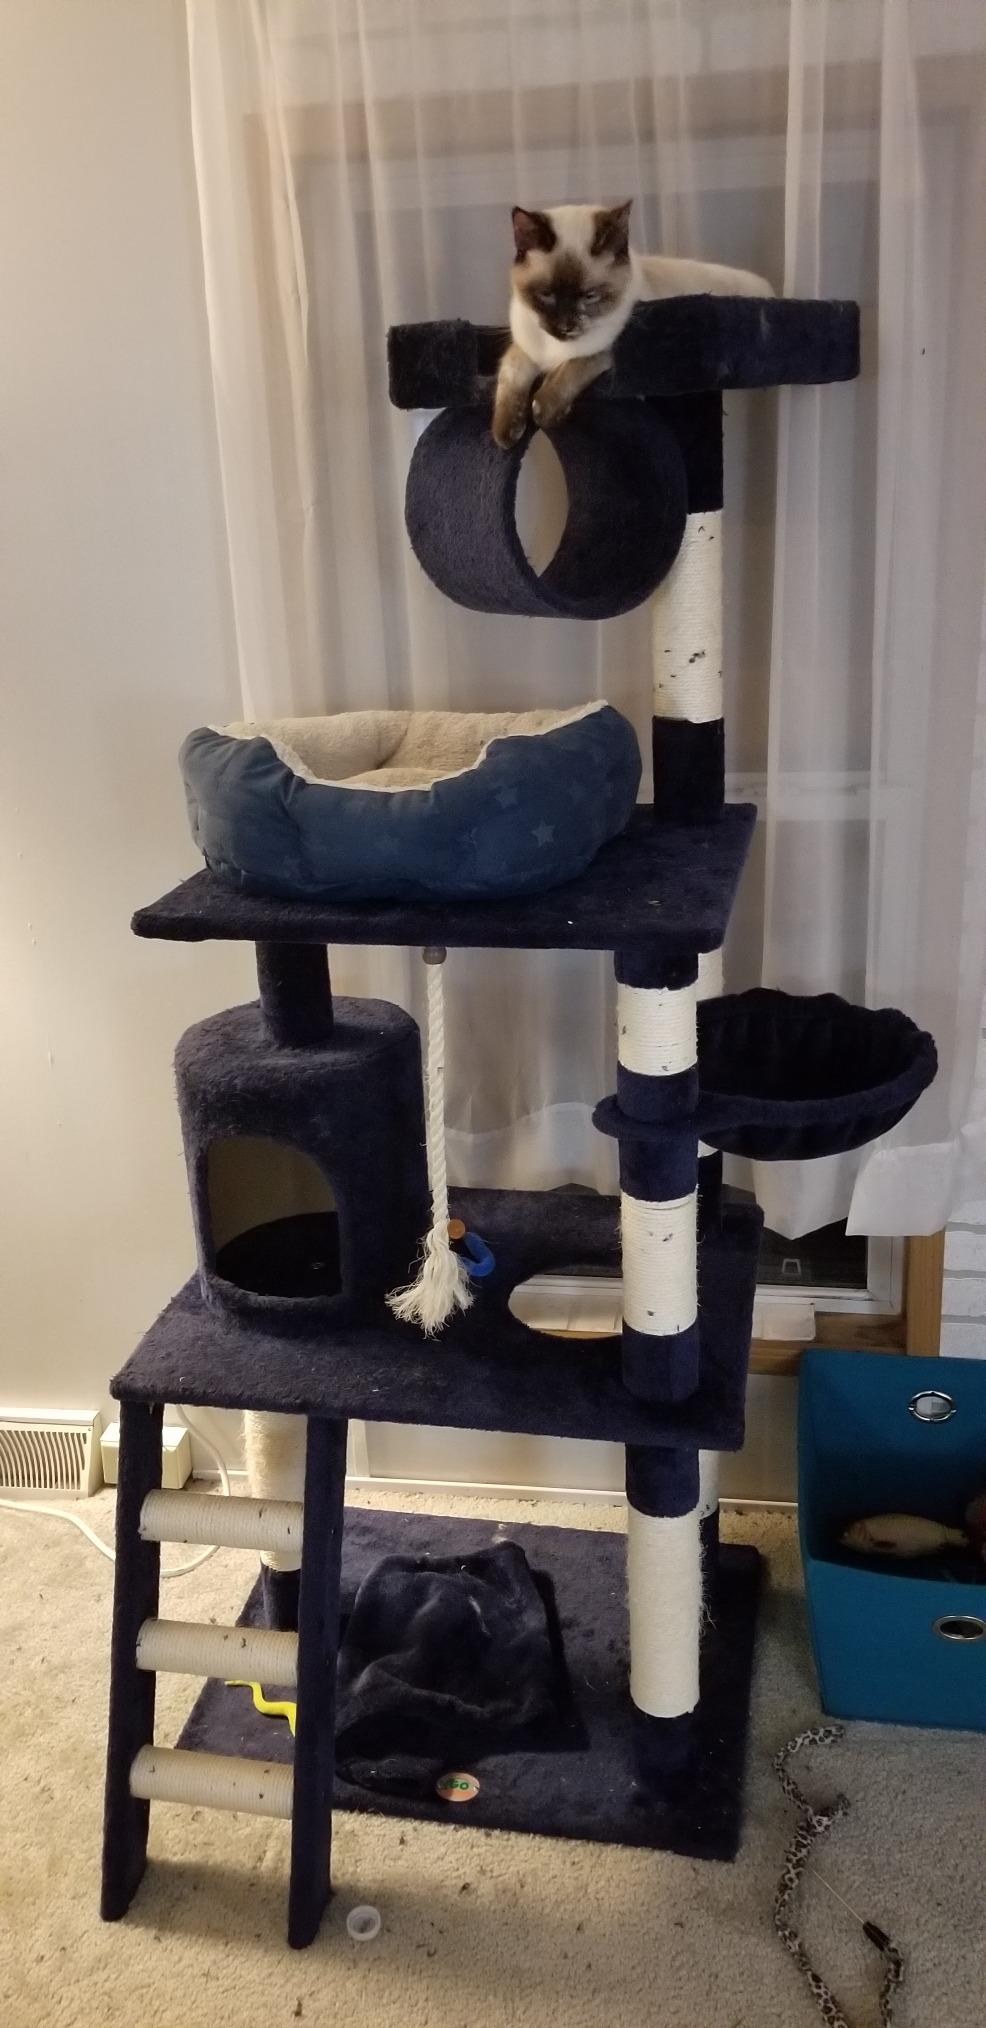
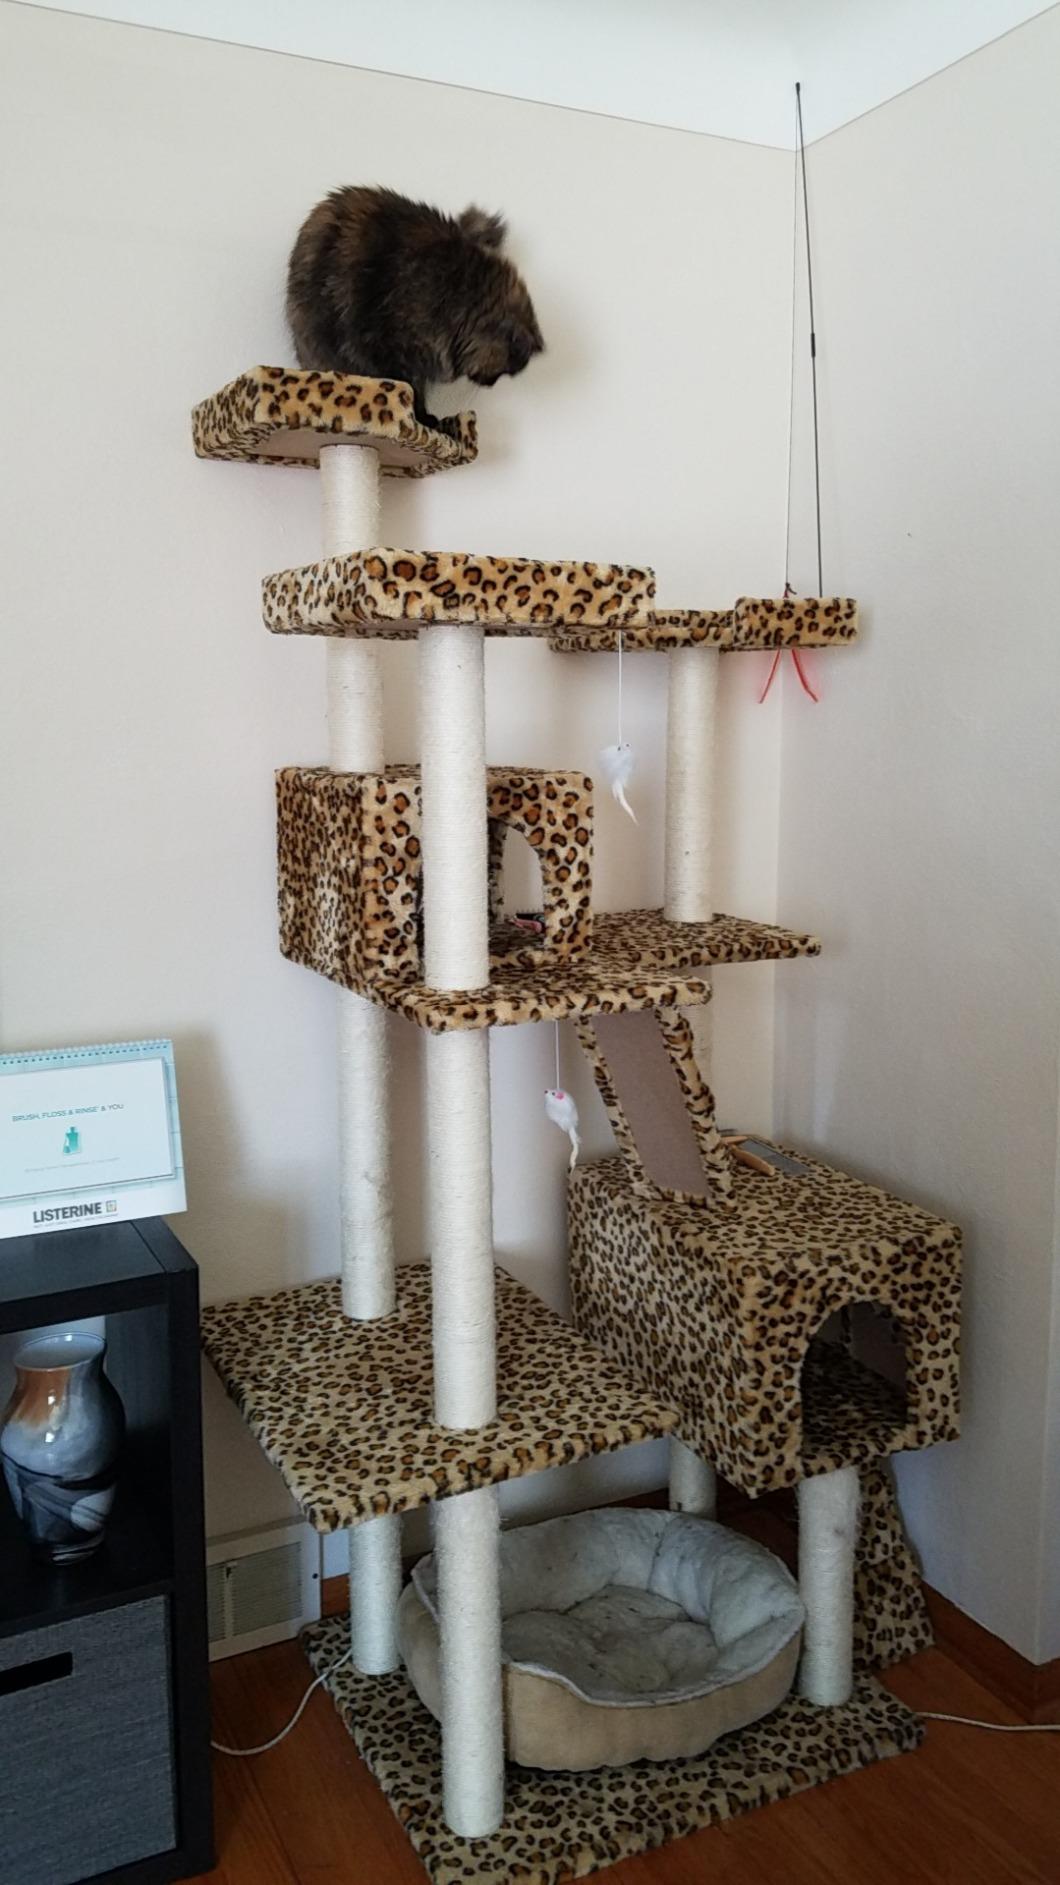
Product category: items_cat tree
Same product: no